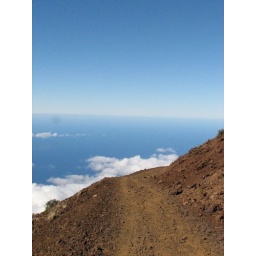
Riding in a car along this type of road with a hazardous driver isn't recommended.